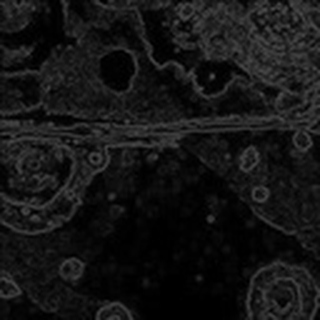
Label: cotton_target_spot